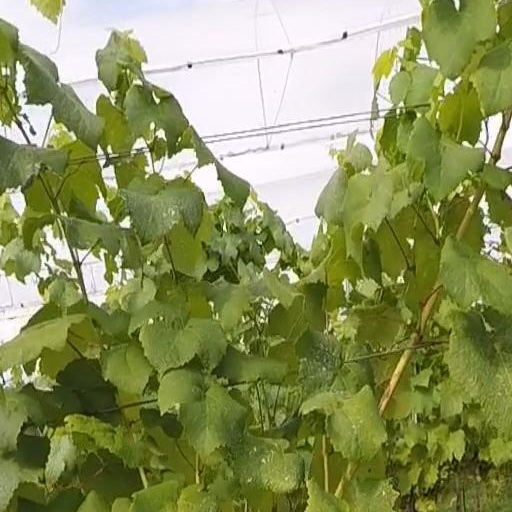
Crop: grape